Silvia La Barbera

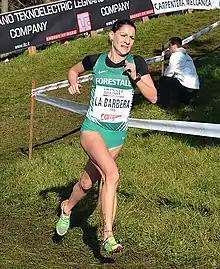

Silvia La Barbera (born 27 August 1984) is an Italian female long-distance runner who competed at individual senior level at the IAAF World Half Marathon Championships and at the IAAF World Cross Country Championships (2005).